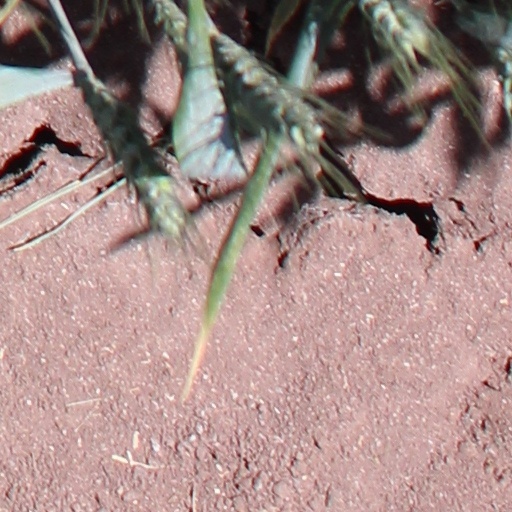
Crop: wheat